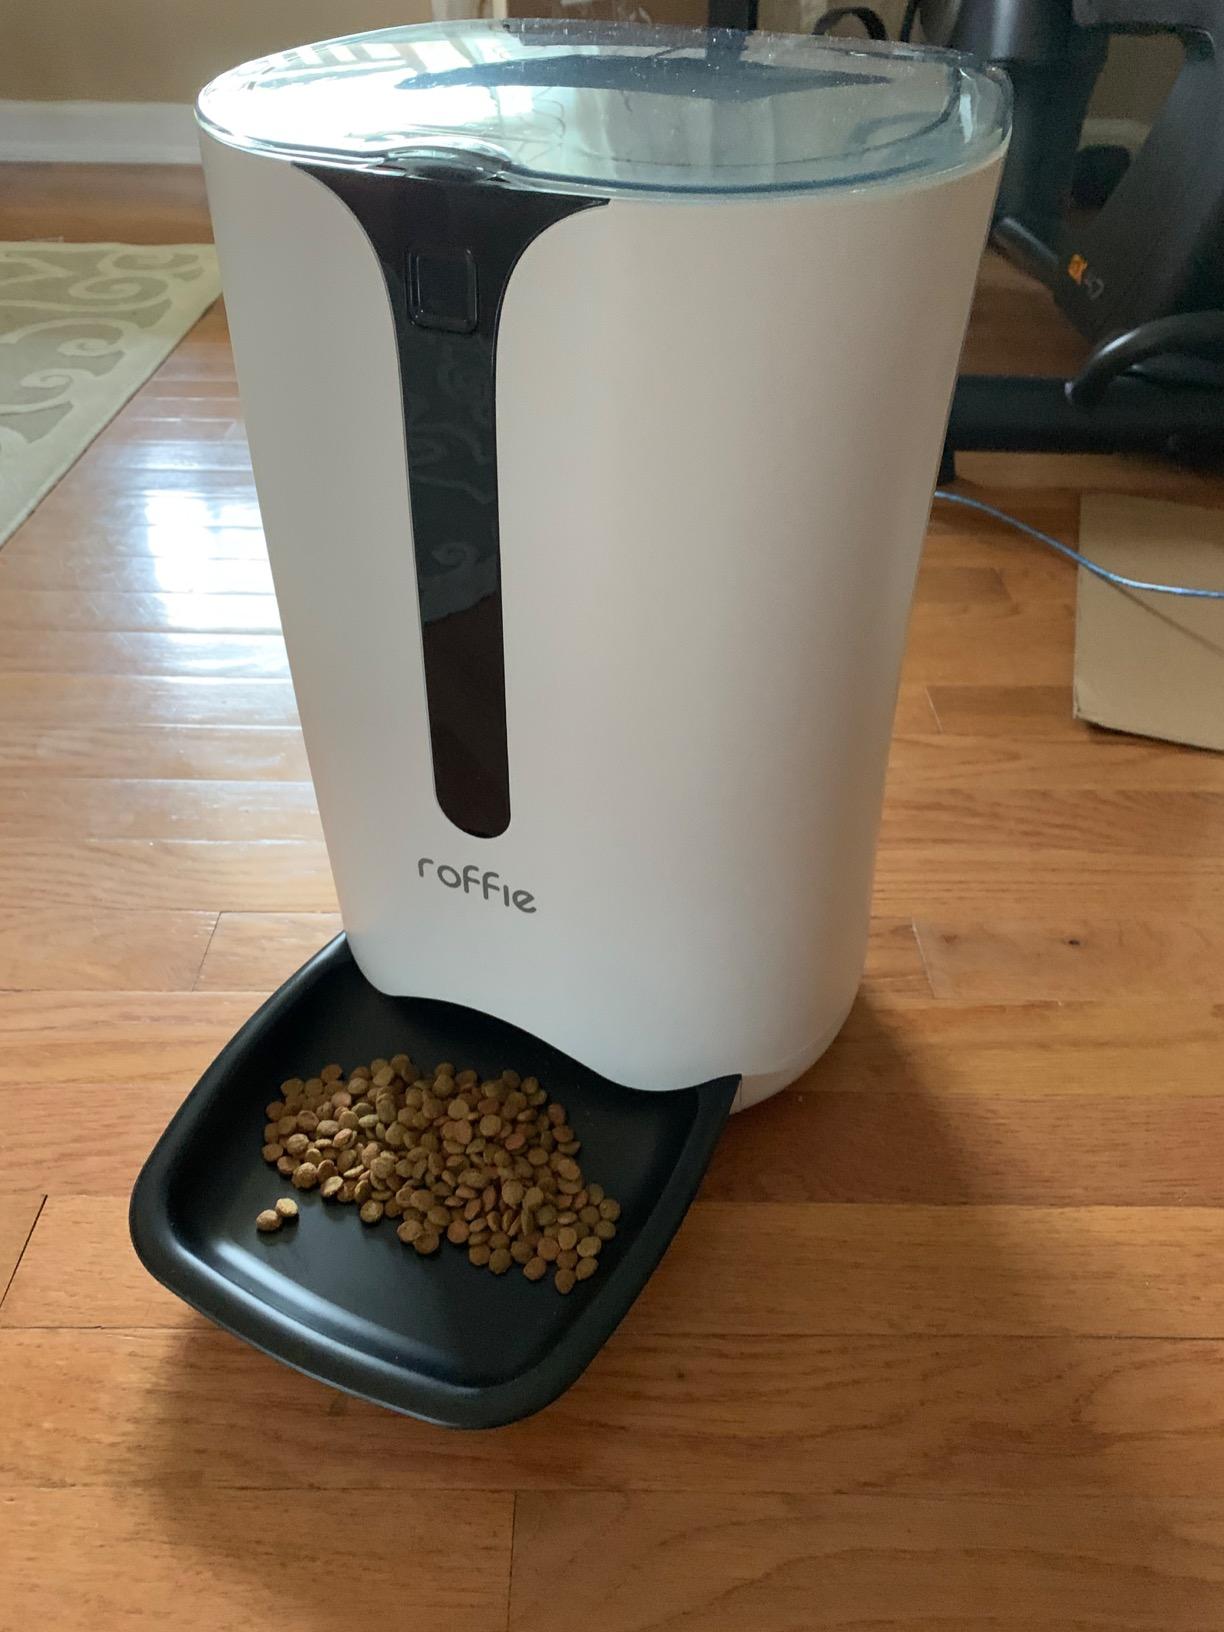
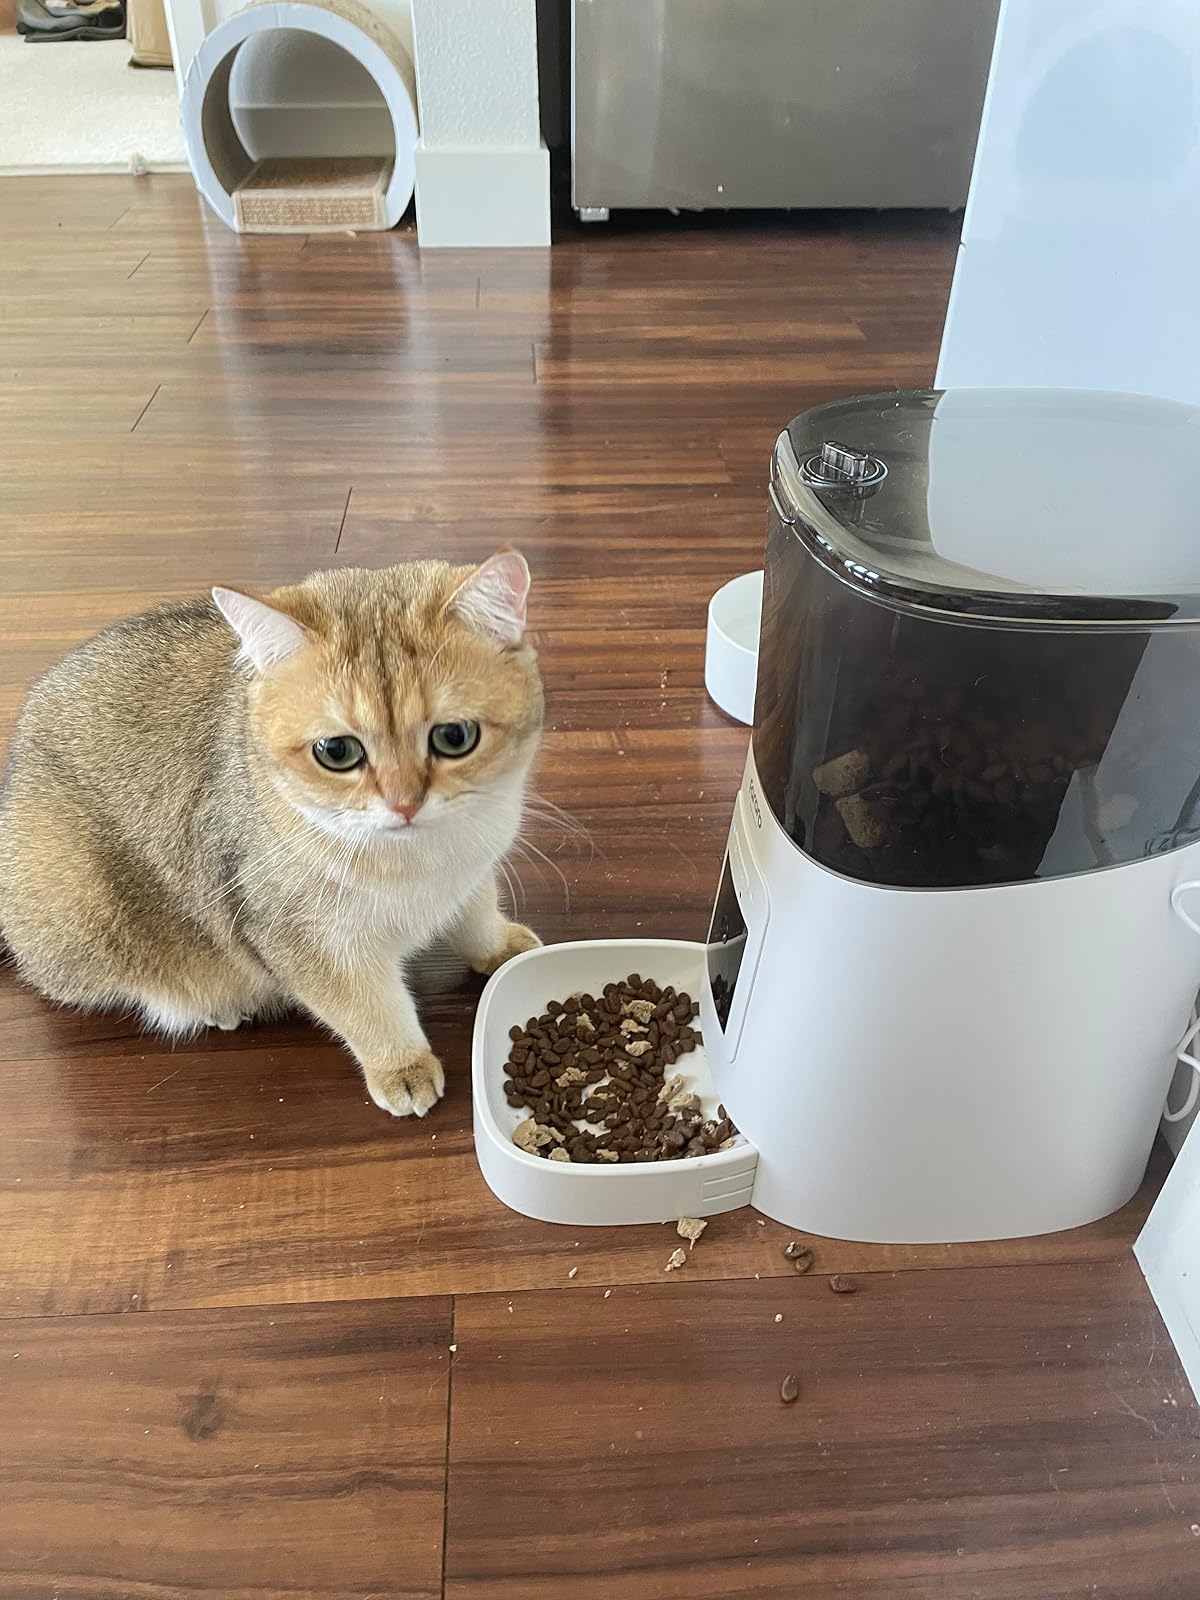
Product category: items_feeder
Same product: no